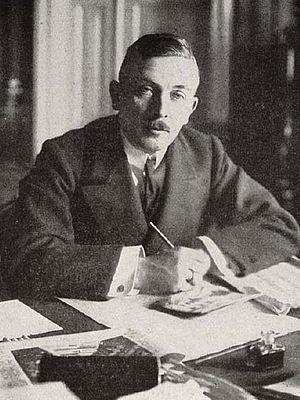
Richard Kühlmann, à partir de 1892 von Kühlmann, est un diplomate allemand, surtout connu pour avoir été le secrétaire d'État des Affaires étrangères de l'Empire allemand, pendant la première Guerre mondiale, ainsi que le chef négociateur de la délégation allemande pour le traité de Brest-Litovsk, qui achève la guerre entre l'Allemagne et la jeune République russe soviétique en mars 1918. Ensuite, il devient industriel.